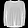
Label: Pullover